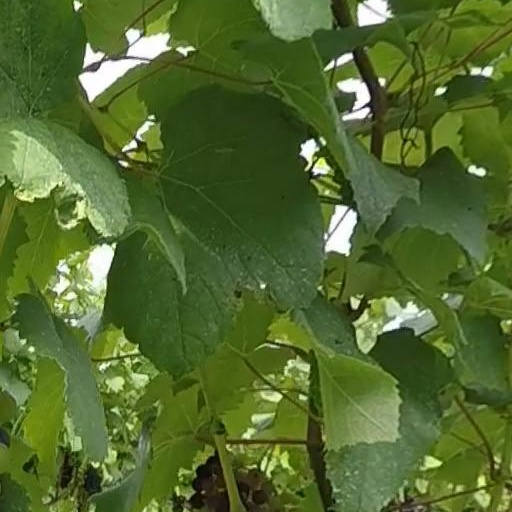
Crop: grape